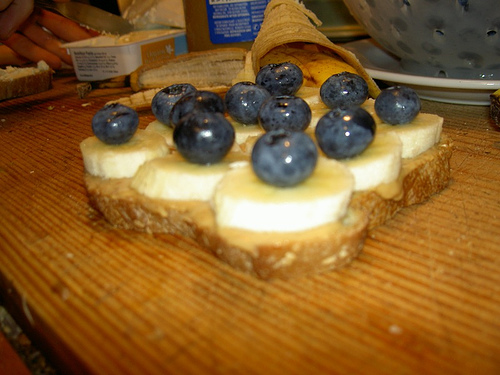
user: Given an image and a question. Answer the question in a short answer. Question: What fruit is shown? Short Answer:
assistant: blueberry